RX Leporis

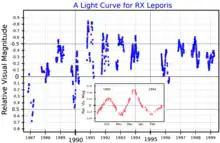
A visual band light curve for RX Leporis. The main plot shows the long-term brightness variation, and the inset plot shows the short-term variation. Adapted from Percy "et al." (2001)

It has an apparent magnitude that varies from about 5 to 7.4. At its brightest it is dimly visible to the naked eye, and at its dimmest can be located with binoculars. In the sky it is about 4 degrees south of Rigel and is located next to Iota Leporis.